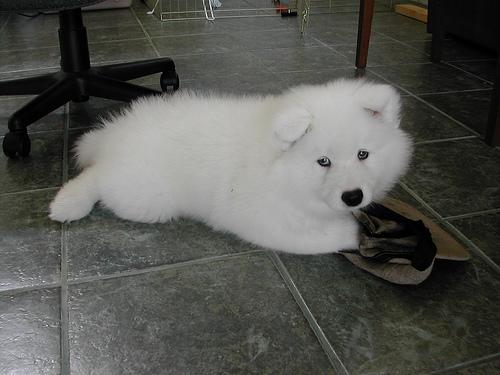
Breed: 2192-n000088-Samoyed